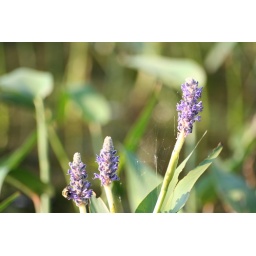
web in flowers didnt see untill i got home